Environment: real
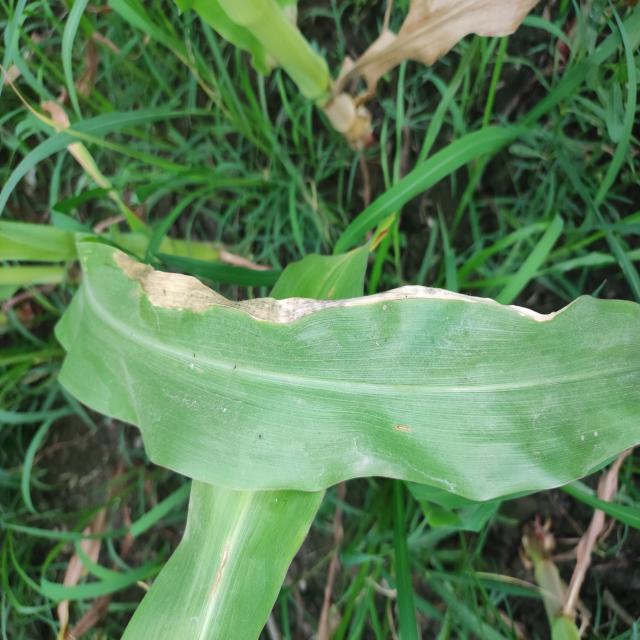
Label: northern_corn_leaf_blight